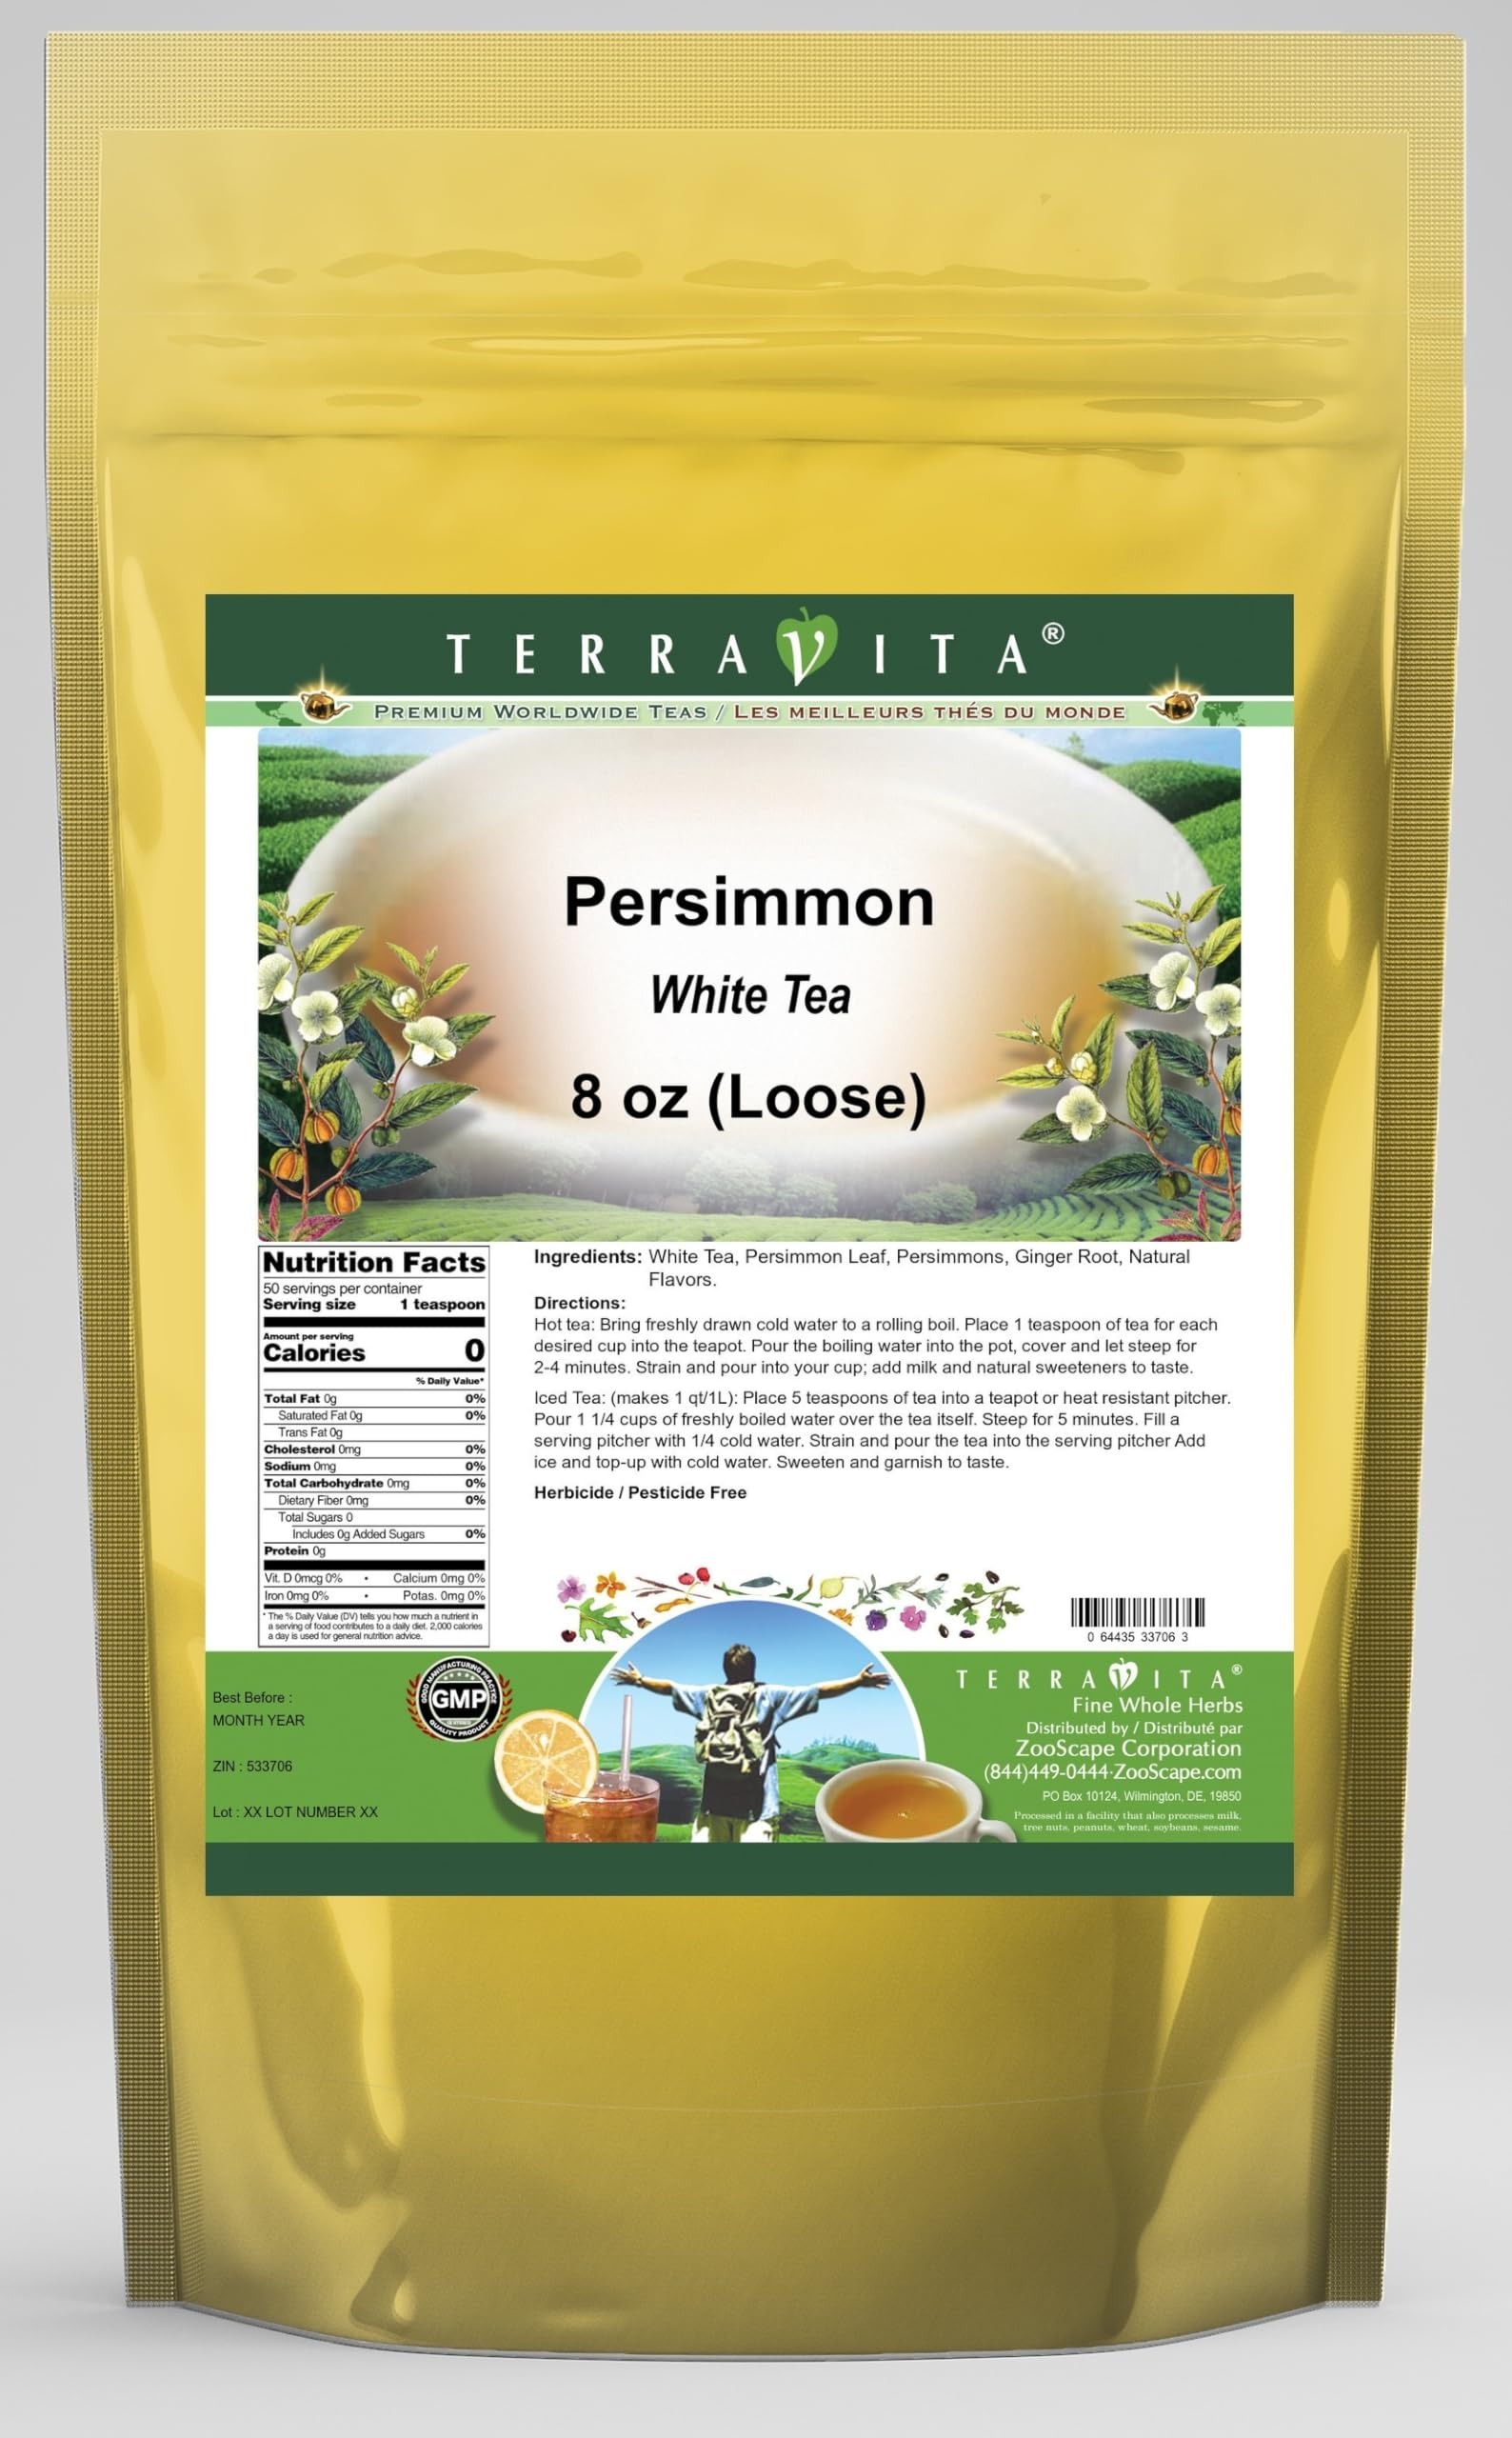
Item Name: Persimmon White Tea (Loose) (8 oz, ZIN: 533706) - 3 Pack
Bullet Point 1: Our Persimmon White Tea is a mouth-watering flavored White tea with Persimmon Leaf, Persimmons and Ginger Root that you can enjoy all year round! The aroma and Persimmon flavor is a delight! - Ingredients: White tea, Persimmon Leaf, Persimmons, Ginger Root and Natural Persimmon Flavor.
Bullet Point 2: No fillers.
Bullet Point 3: Manufacturer: TerraVita
Bullet Point 4: Size: 8 oz
Bullet Point 5: Loose Leaf White Tea - Packed in a convenient upright pouch!
Product Description: Our Persimmon White Tea is a mouth-watering flavored White tea with Persimmon Leaf, Persimmons and Ginger Root that you can enjoy all year round! The aroma and Persimmon flavor is a delight! - Ingredients: White tea, Persimmon Leaf, Persimmons, Ginger Root and Natural Persimmon Flavor. - Hot tea brewing method: Bring freshly drawn cold water to a rolling boil. Place 1 teaspoon of tea for each desired cup into the teapot. Pour the boiling water into the pot, cover and let steep for 2-4 minutes. Strain and pour into your cup; add milk and natural sweeteners to taste. - Iced tea brewing method: (to make 1 liter/quart): Place 5 teaspoons of tea into a teapot or heat resistant pitcher. Pour 1 1/4 cups of freshly boiled water over the tea itself. Steep for 5 minutes. Fill a serving pitcher with 1/4 cold water. Strain and pour the tea into the serving pitcher Add ice and top-up with cold water. Sweeten and garnish to taste. - TerraVita is an exclusive line of premium-quality, natural source products that use only the finest, purest and most potent ingredients found around the world. TerraVita is hallmarked by the highest possible standards of purity, potency, stability and freshness. All of our products are prepared with the highest elements of quality control, from raw materials through the entire manufacturing process, up to and including the moment that the bottles or bags are sealed for freshness and shipped out to you. Our highest possible standards are certified by independent laboratories and backed by our personal guarantee. - TerraVita exists to meet and ensure your family's health and wellness without the harmful effects of chemicals and health products. We strive to make all of our products affordable and reliable and are constantly searching the market to maintain
Value: 24.0
Unit: Ounce

Price: 141.62